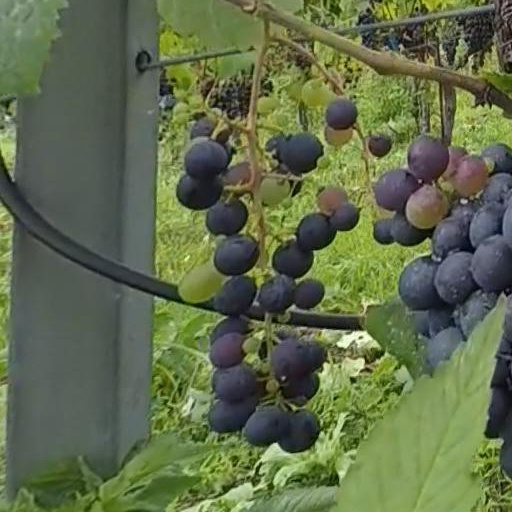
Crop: grape